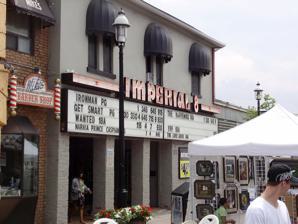
Building: Barrie Uptown Theater
Country: Canada
Year built: 1937
Barrie Uptown Theater Former names Imperial 8 Cinema Address 55 Dunlop Street West Barrie , Ontario L4N 1A3 Coordinates 44°23′18″N 79°41′30″W / 44.388434°N 79.691774°W / 44.388434; -79.691774 Public transit 5A, 5B, 8B Opened 1937 Website barrieuptowntheater .ca Barrie Uptown Theater (formerly Imperial 8 Cinema ) was a movie theatre in downtown Barrie , Ontario , Canada. The cinema was built in 1937, and is home to the Barrie Film Festival. The building had 8 screens, though movies were only shown on 5 since its reopening.  In the 60's it was 1 gigantic room and screen, with burgundy crush velvet pull up seats, with aisle lights and a uniformed usher with flashlight, also had a large full length upper balcony. The cinema was part of the now defunct Stinson Theatres chain. In February 2009, the Imperial 8 closed completely for several months, citing structural problems, lack of parking, and declining ticket sales. It was later purchased by local businessman Mark Porter and reopened on November 27, 2009 [ failed verification ] under the rebranded 'Barrie Uptown Theatre', including a licensed bar and reclining seats. In December 2014, Porter announced his intention to sell the building to developers. The property was later sold for redevelopment and closed its doors for regular screenings on October 31, 2019. However, organizers for the Barrie Film Festival still planned to use the theatre for the "foreseeable future". The theatre closed in 2021. References